Shahabuddin Ahmed (artist)

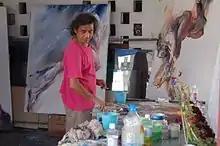
Ahmed at work

Shahabuddin has created countless paintings. Unlike many artists, Shahabuddin has numerous paintings stored in many collections spread all over the world. There are many stored in private collections, of course. Here are some public collections of Shahabuddin's art work from various countries: